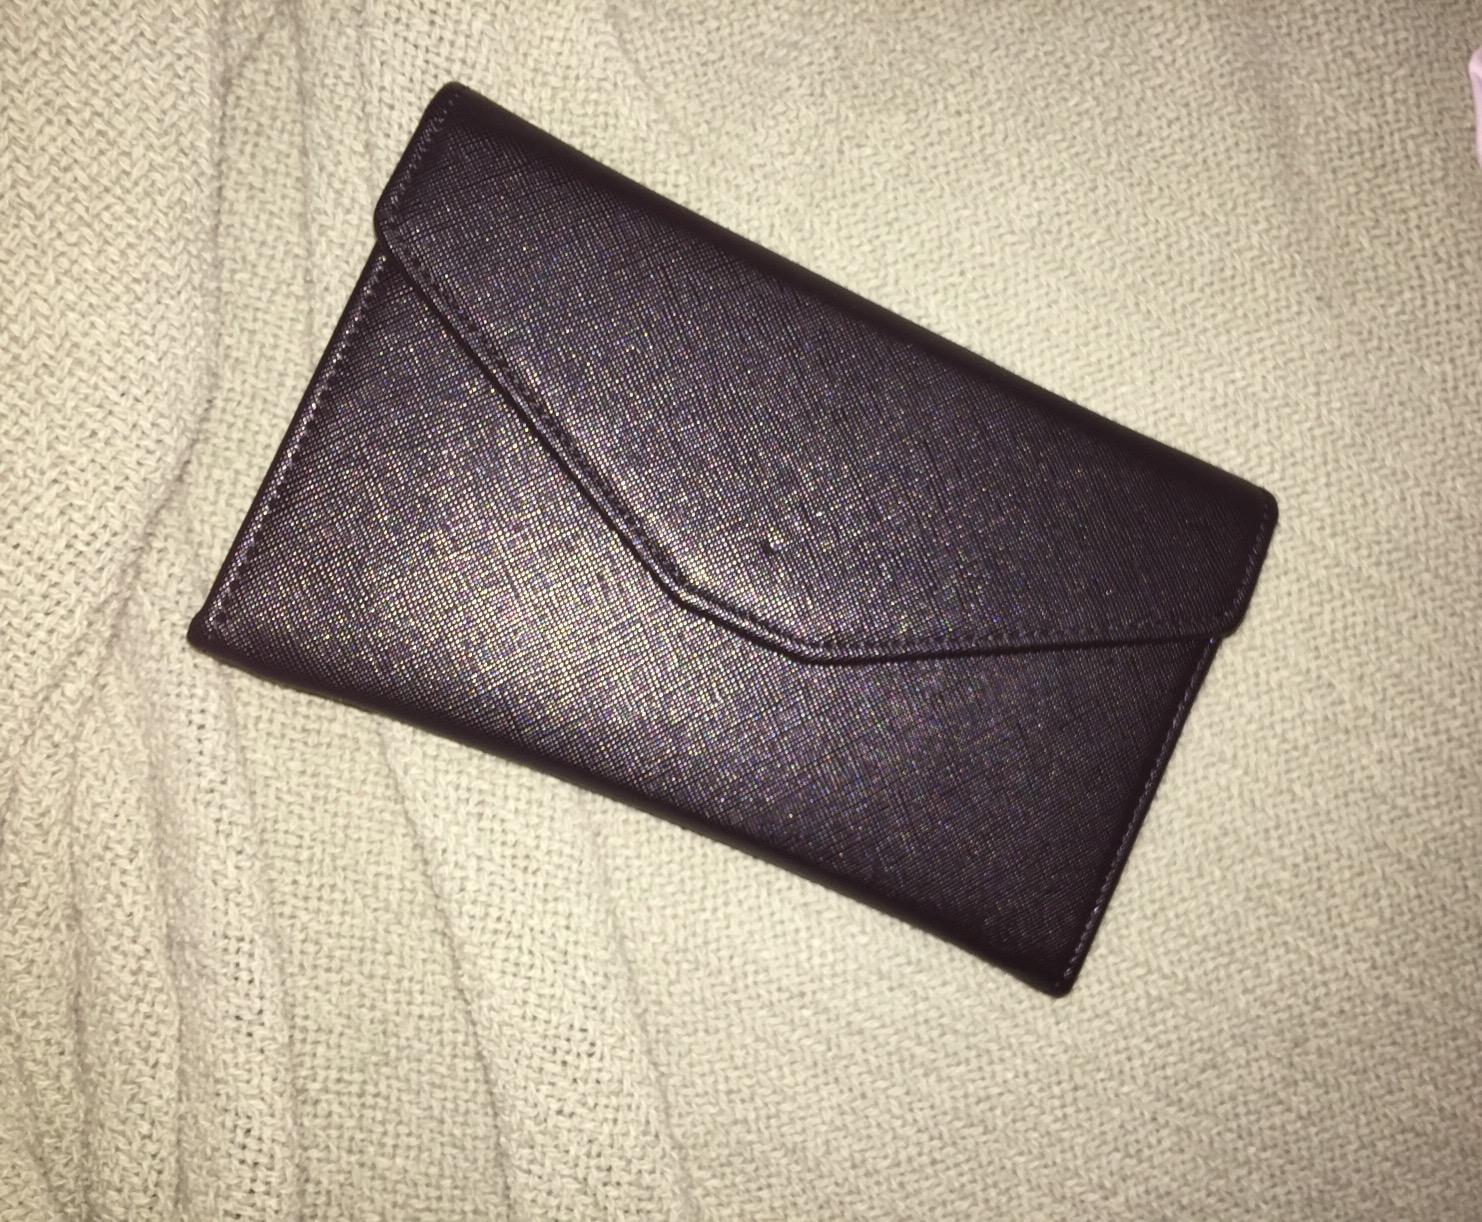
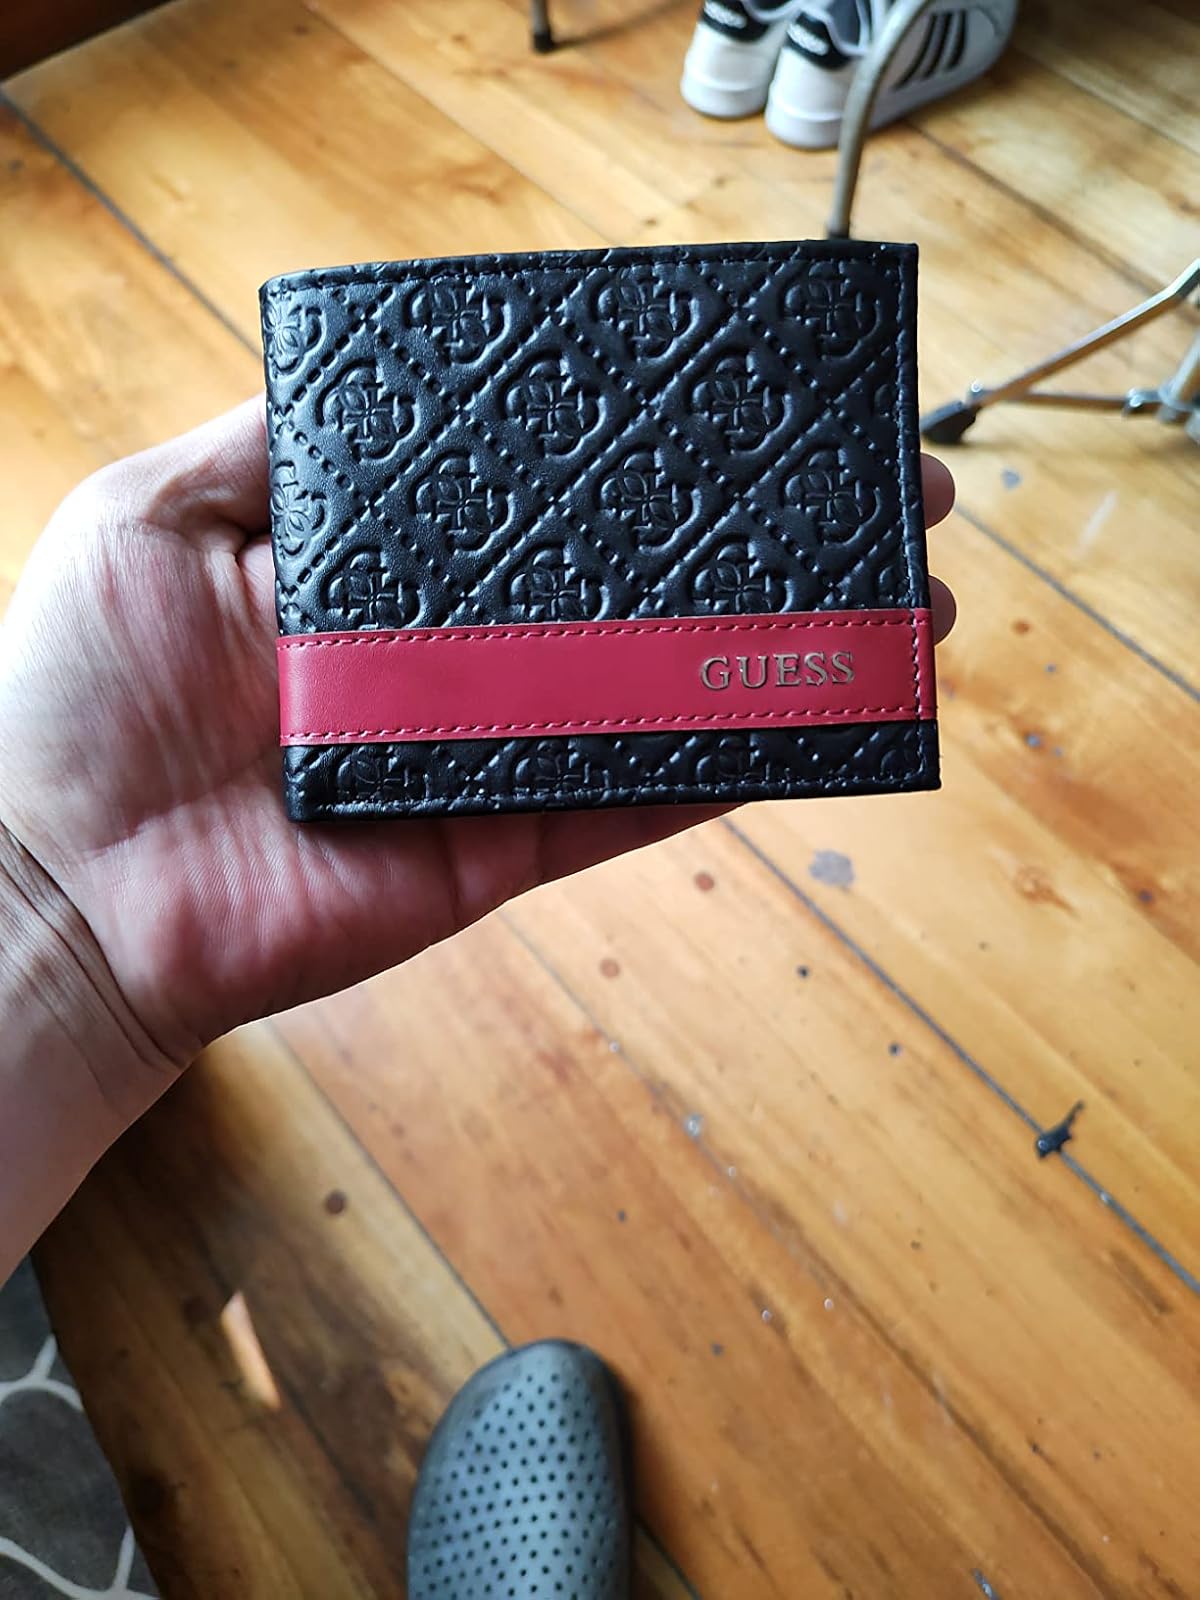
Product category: accessories_wallet
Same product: no